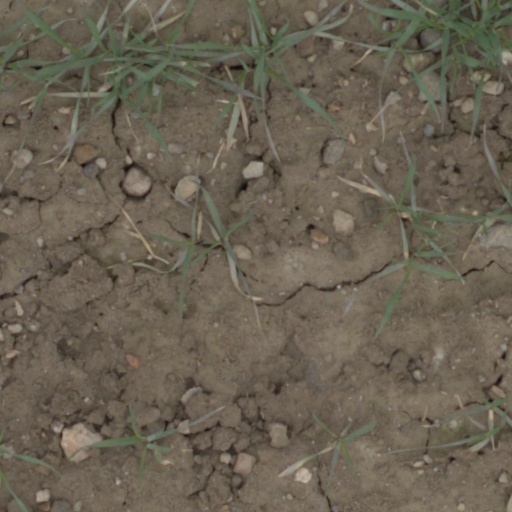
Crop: wheat